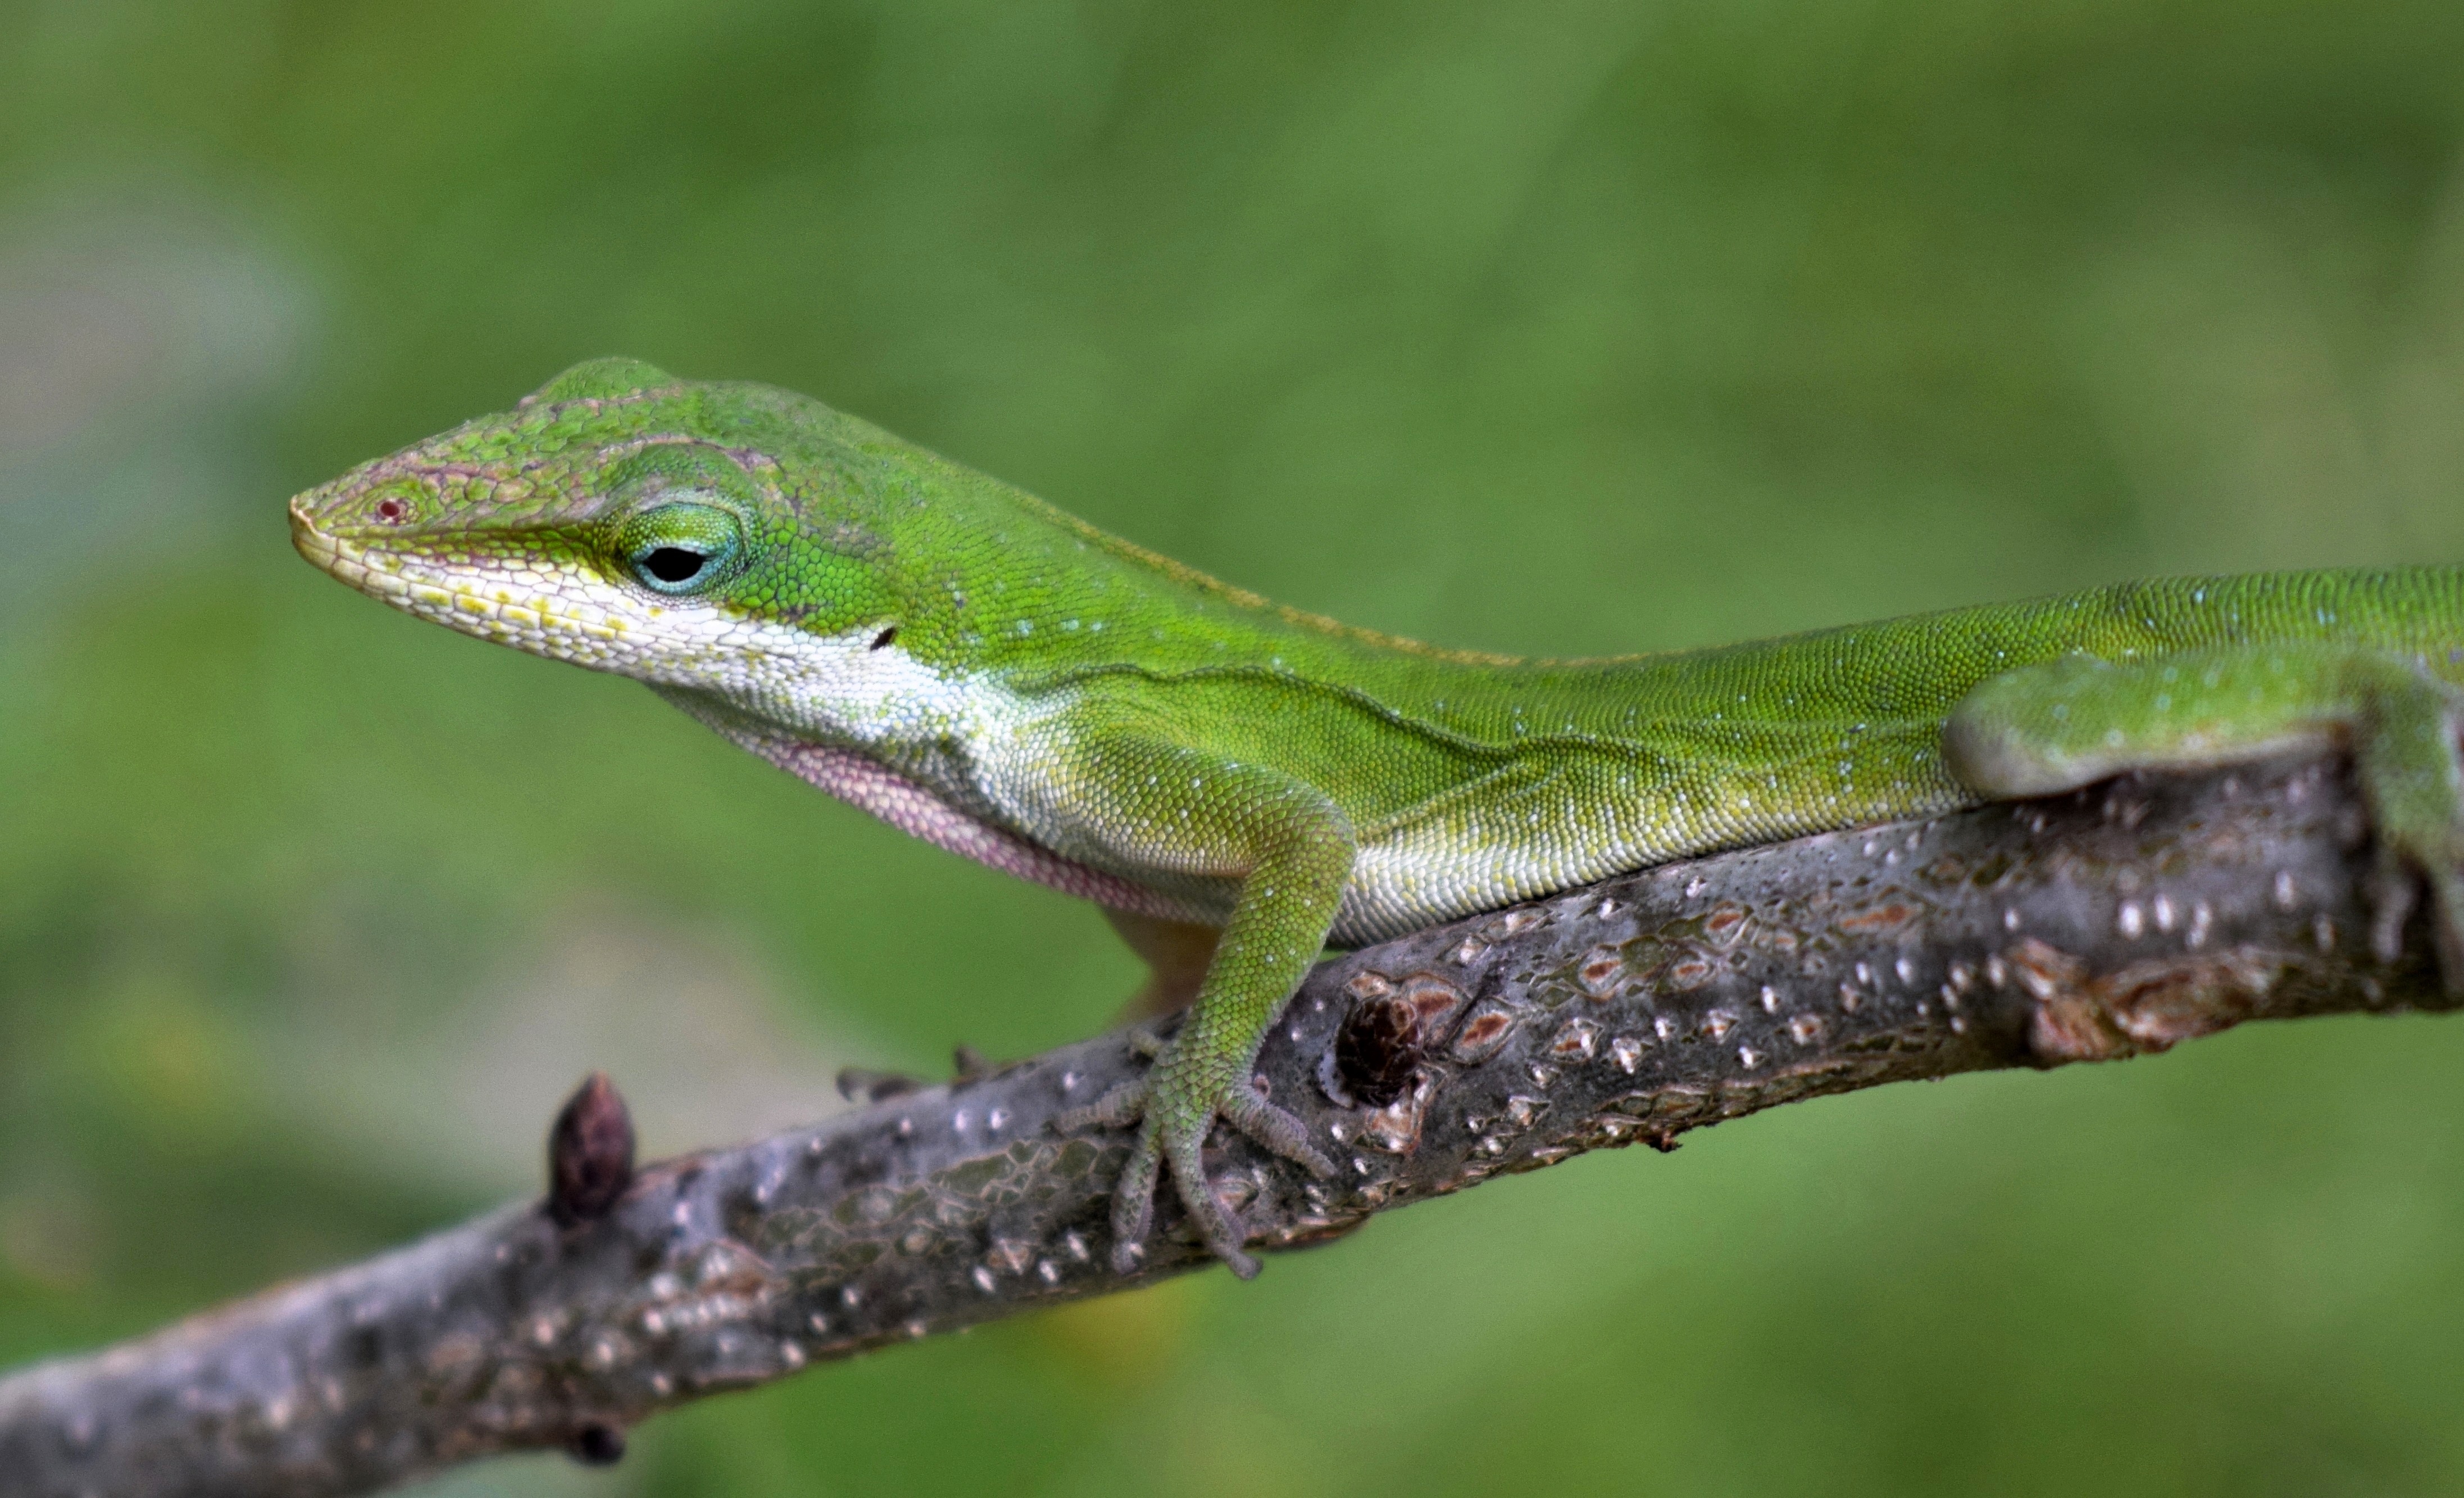
nature, branch, bokeh, animal, looking, wildlife, green, reptile, fauna, lizard, looking down, green lizard, twig, close up, camouflage, chameleon, vertebrate, creature, curious, iguania, lacerta, anole, anolis, dactyloidae, green anole, scaled reptile, lacertidae, african chameleon, american chameleon